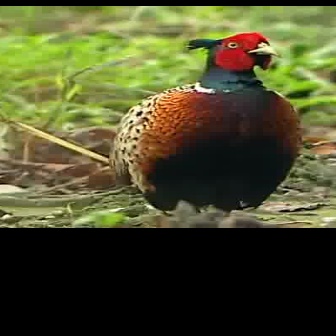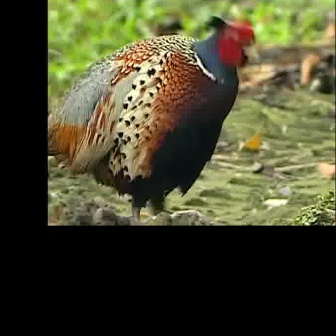
  Please identify the target specified by the bounding box [105,31,302,227] in the first image and locate it in the second image. Return the coordinates in [x_min,y_min,x_max,y_max] format.
Answer: [46,9,260,224]